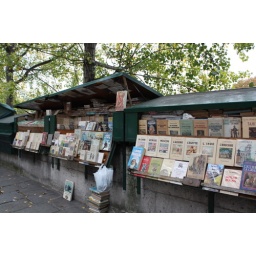
book stand on a street in paris